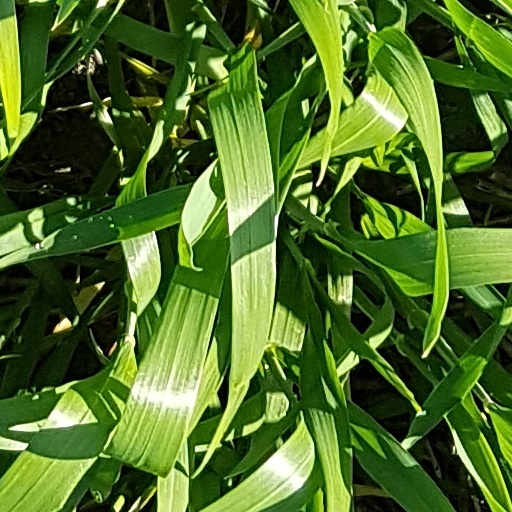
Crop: wheat